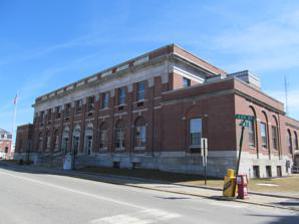
Building: Lewiston Main Post Office
Country: United States of America
Year built: 1933
For the post office in Lewistown, Montana, see Lewistown Main Post Office . United States historic place U.S. Post Office–Lewiston Main U.S. National Register of Historic Places United States Post Office Show map of Maine Show map of the United States Location 49 Ash St., Lewiston, Maine Coordinates 44°5′47″N 70°12′57″W / 44.09639°N 70.21583°W / 44.09639; -70.21583 Area 0.5 acres (0.20 ha) Built 1933 Built by Coath & Goss Architect James A. Wetmore Architectural style Colonial Revival NRHP reference No. 86000879 Added to NRHP May 2, 1986 The Lewiston Main Post Office of Lewiston, Maine is located at 49 Ash Street in downtown Lewiston.  Built in 1933 and enlarged in 1975, it is a fine local example of Colonial Revival architecture.  The building was listed on the National Register of Historic Places in 1986 as U.S. Post Office–Lewiston Main . Description and history The Lewiston Main Post Office is located one block east of the city's central Lisbon Street business district.  The original 1933 portion of the building faces north onto Ash Street.  It is two stories in height, with a frame of steel and concrete, and an exterior of stone brick.  The central portion is nine bays wide, articulated by brick pilasters with stone bases and capitals.  The first-floor bays have rounded-arch openings, the central three housing entrances, and the outer six windows.  A stone entablature is topped by a dentillated cornice and a parapet with stone balusters and brick piers.  The central main section is flanked by matching single-story sections, with a modern service wing to the rear.  The interior of the central block is houses the main lobby in the front half and a work area to the rear, with the postmaster's office to one side, and is richly decorated. The building was designed by the Office of the Supervising Architect of the United States Treasury Department , then under the guidance of James A. Wetmore , and was constructed in 1934-35.  Its elaborate detailing probably benefited from an increase of the staff of that office pursuant to the Federal Employment Stabilzation Act of 1931.  The modern service wing was added to the rear in 1975. See also National Register of Historic Places listings in Androscoggin County, Maine List of United States post offices References